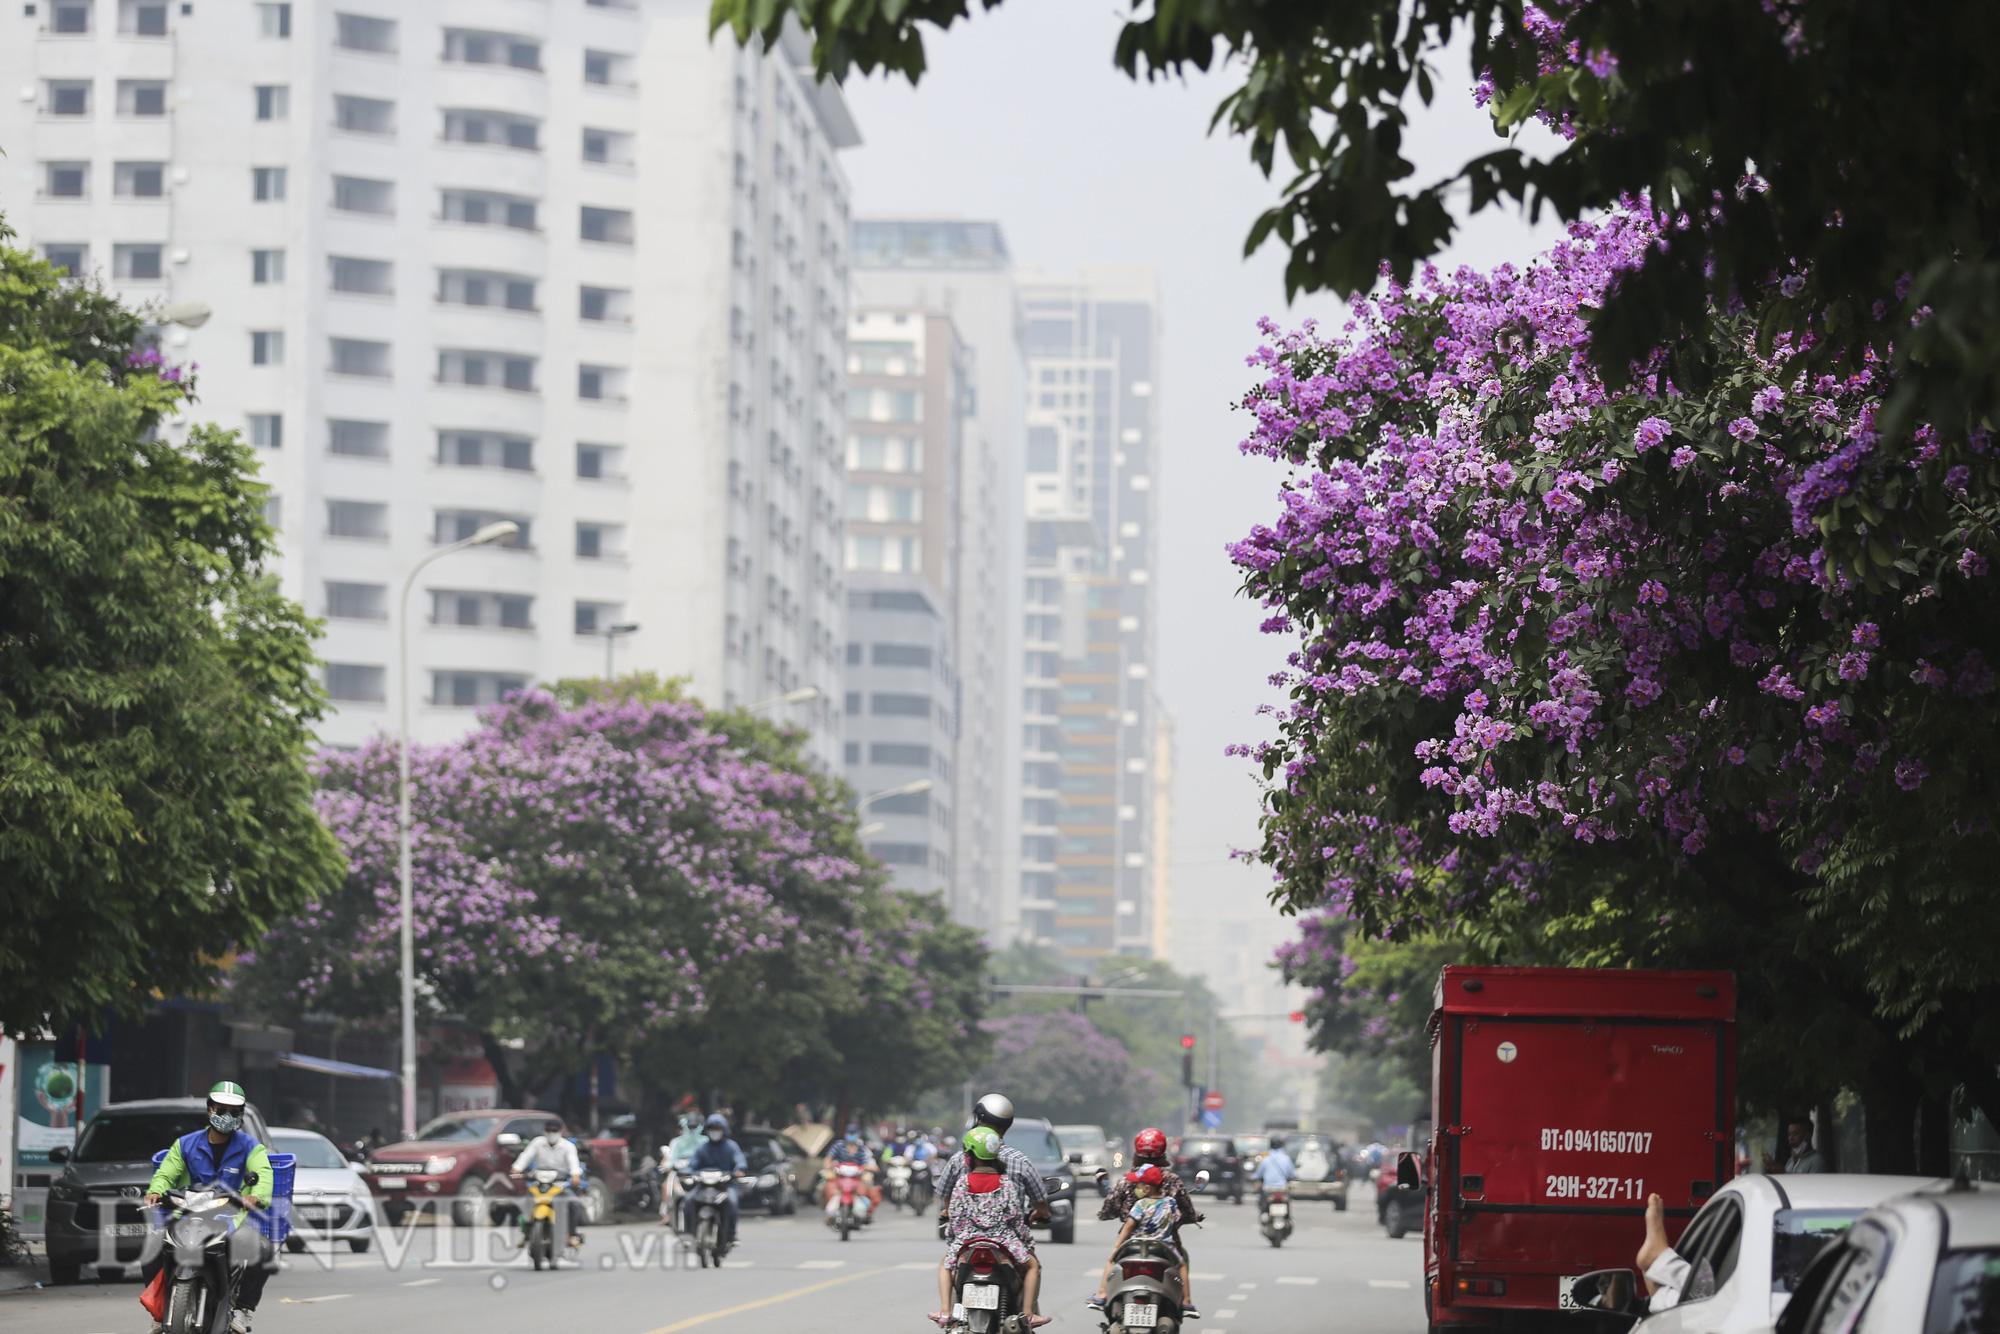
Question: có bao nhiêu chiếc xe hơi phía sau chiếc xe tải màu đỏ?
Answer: có hai chiếc xe hơi phía sau chiếc xe tải